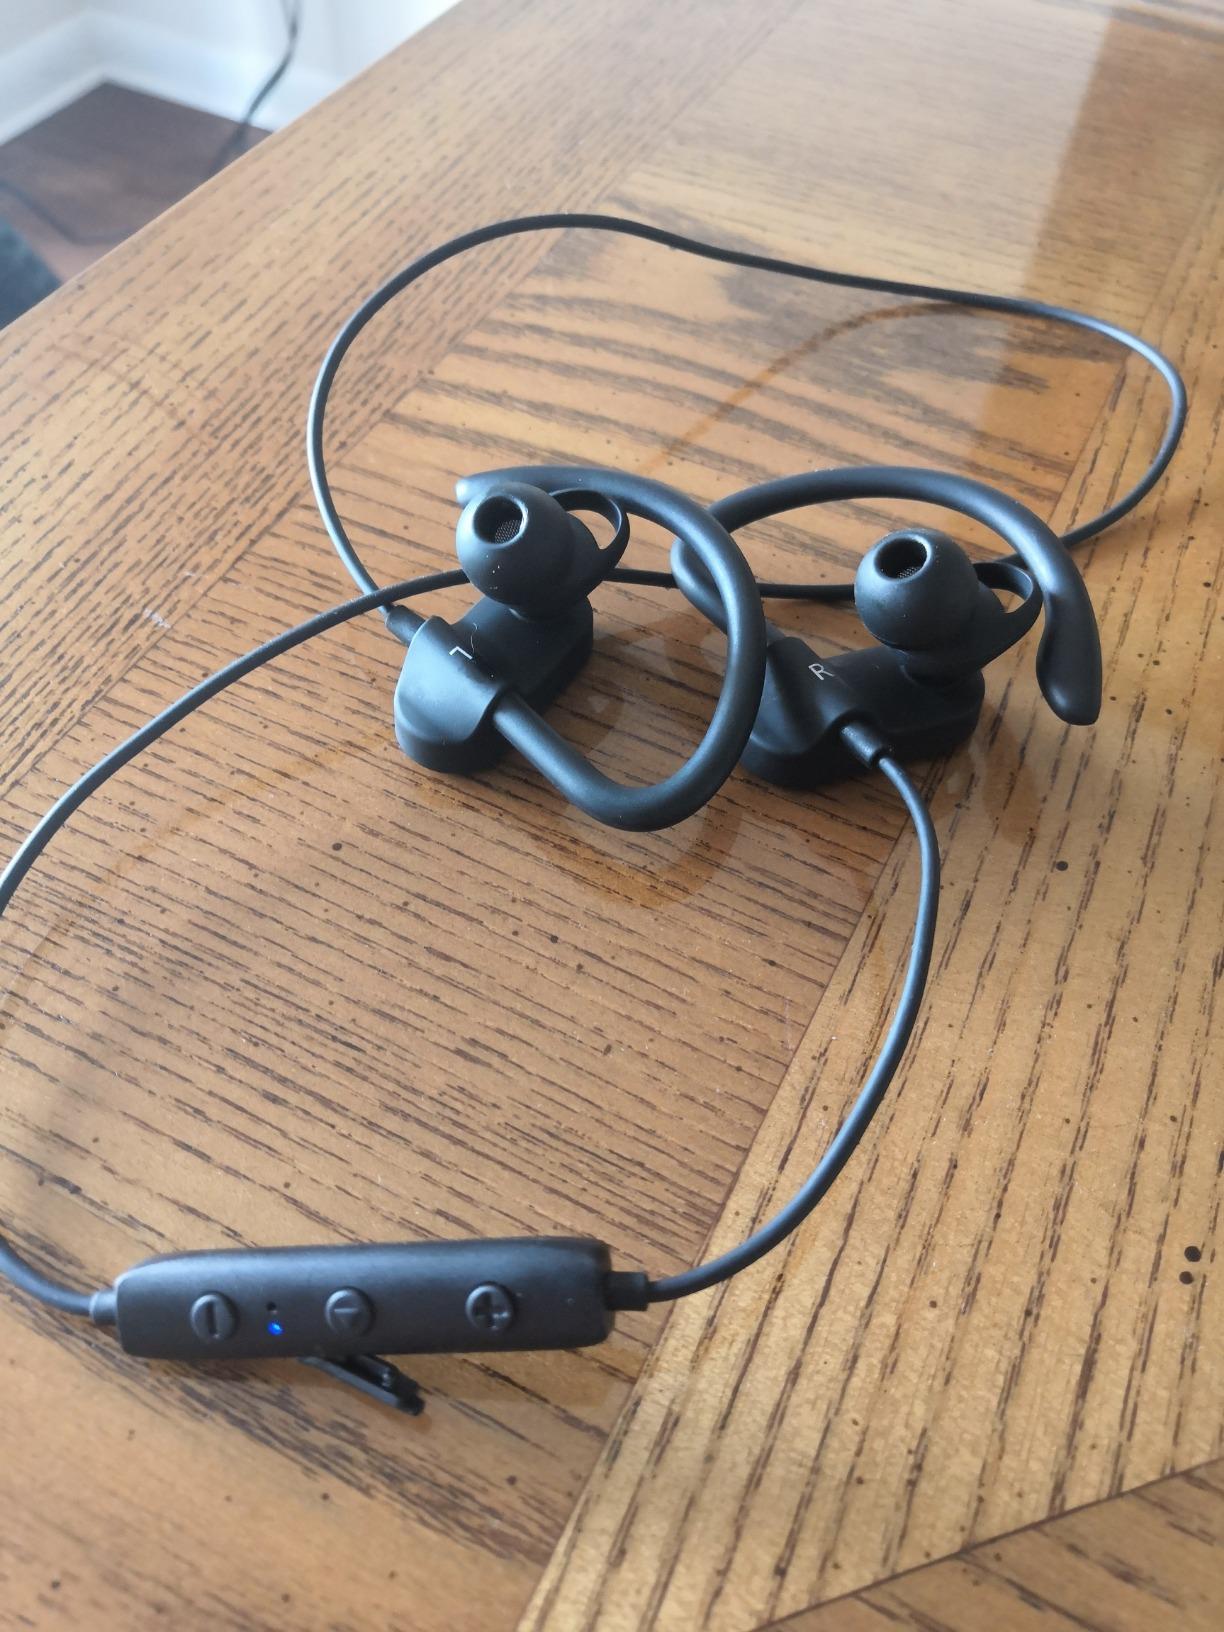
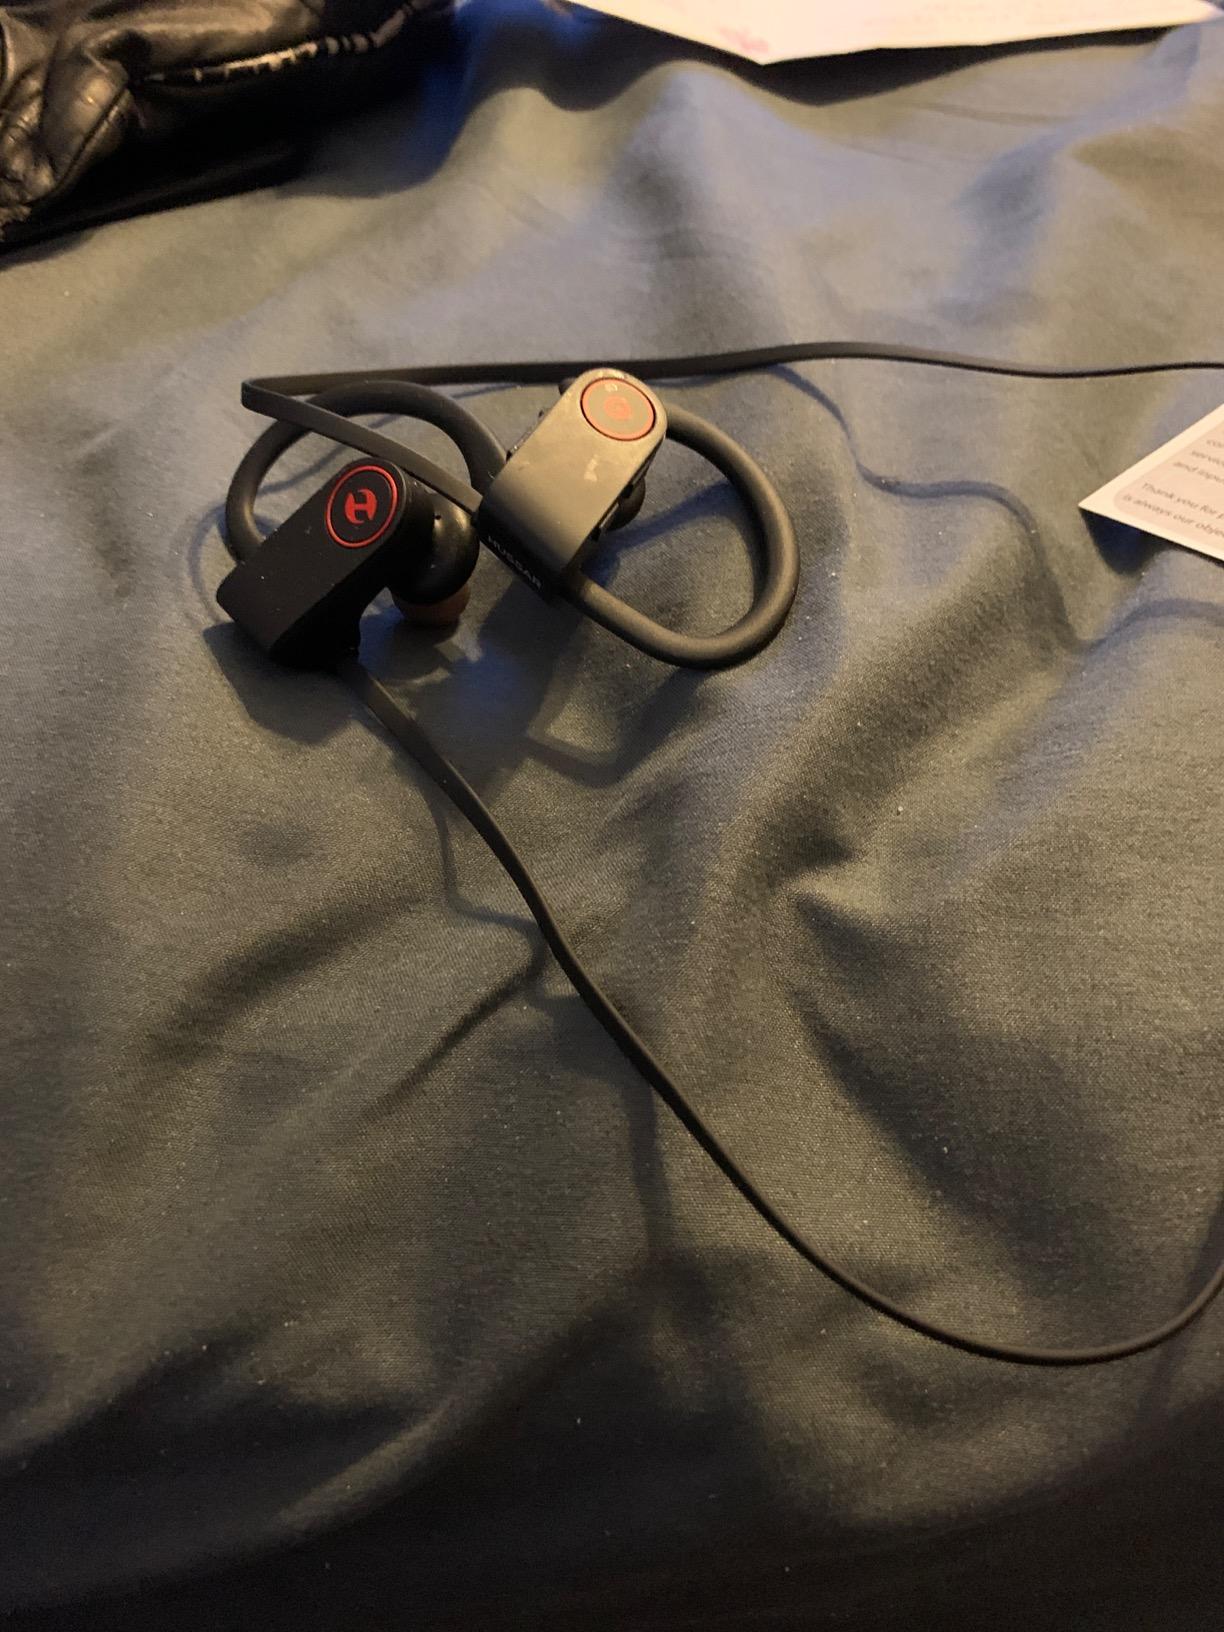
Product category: headphones
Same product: no